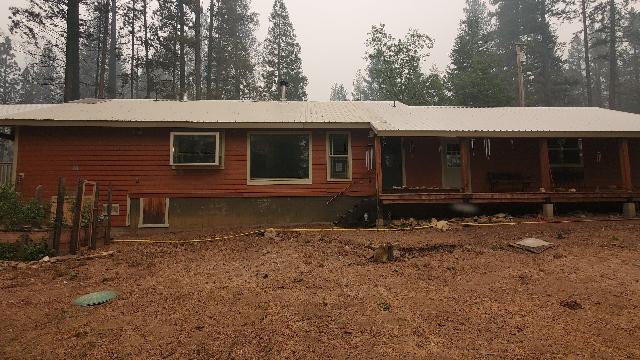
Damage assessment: affected